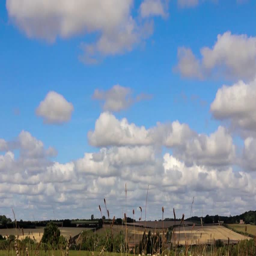
time lapse of clouds over the countryside in summer